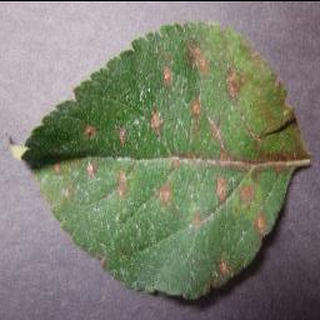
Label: apple_cedar_apple_rust